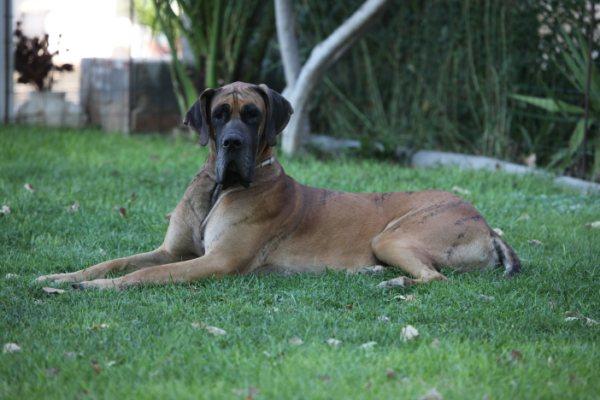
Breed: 206-n000035-Great_Dane